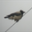
Label: bird